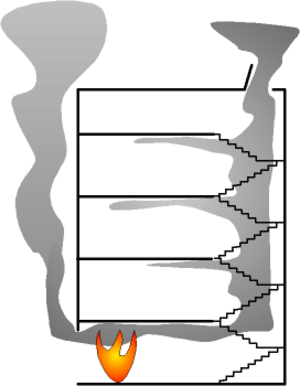
Un incendie est un feu non maîtrisé, ni dans le temps, ni dans l'espace. La caractéristique d'un incendie est de pouvoir s'étendre rapidement et occasionner des dégâts généralement importants. Ses conséquences sont destructrices tant sur l'environnement dans lequel il évolue que sur les êtres vivants qu'il rencontre.